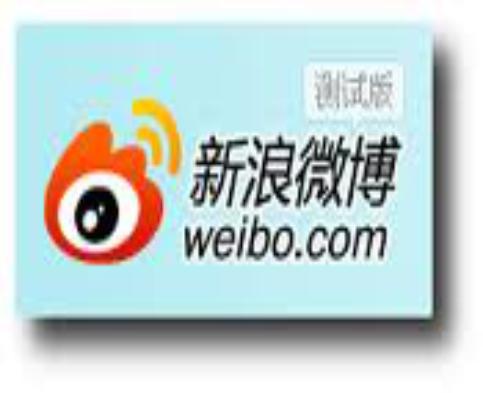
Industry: Leisure